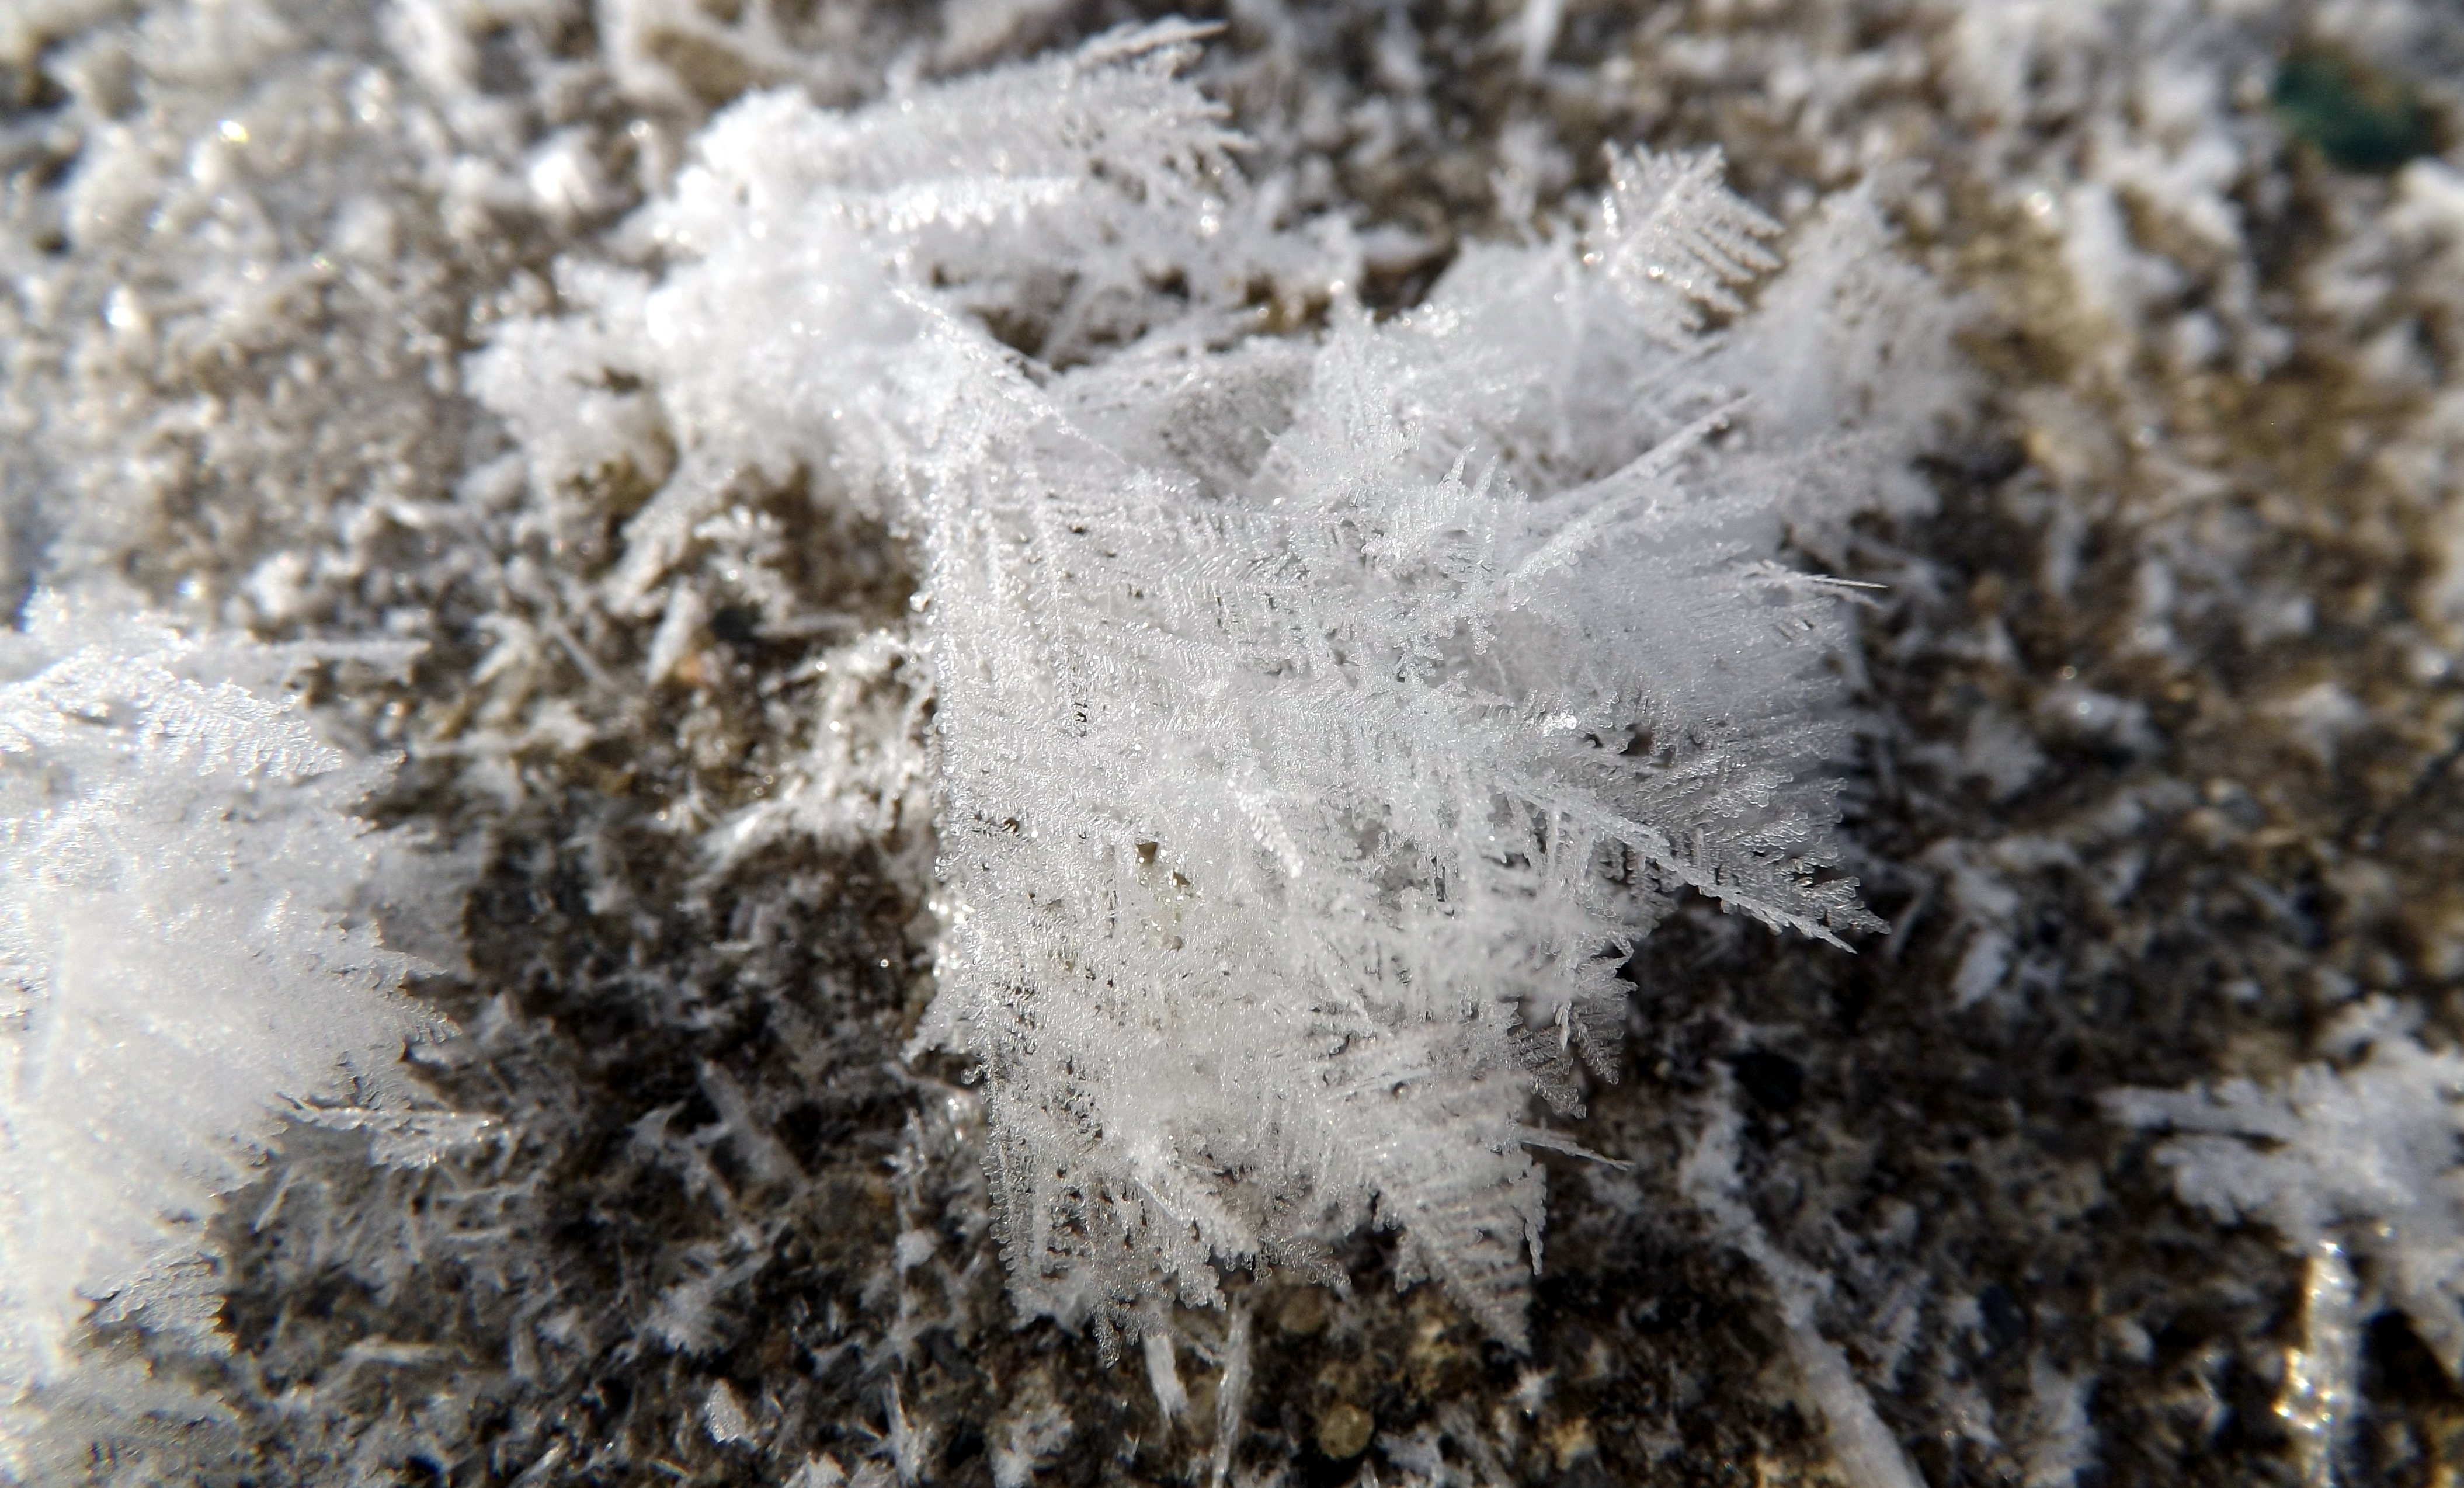
tree, nature, branch, snow, winter, white, leaf, frost, ice, weather, soil, frozen, season, snowflake, close up, freezing, macro photography